List of Capparales of Montana

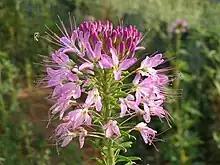
Rocky Mountain beeplant, "Cleome serrulata"

There are at least 171 members of the caper, mignonette and mustard order, Capparales, found in Montana. Some of these species are exotics (not native to Montana) and some species have been designated as "Species of Concern".